Henrietta Tayler

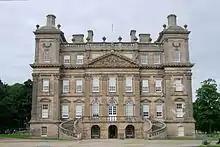
Duff House, Banffshire

The first book that Hetty and Alistair had published was in 1914 in two volumes and covered the Duff family history.